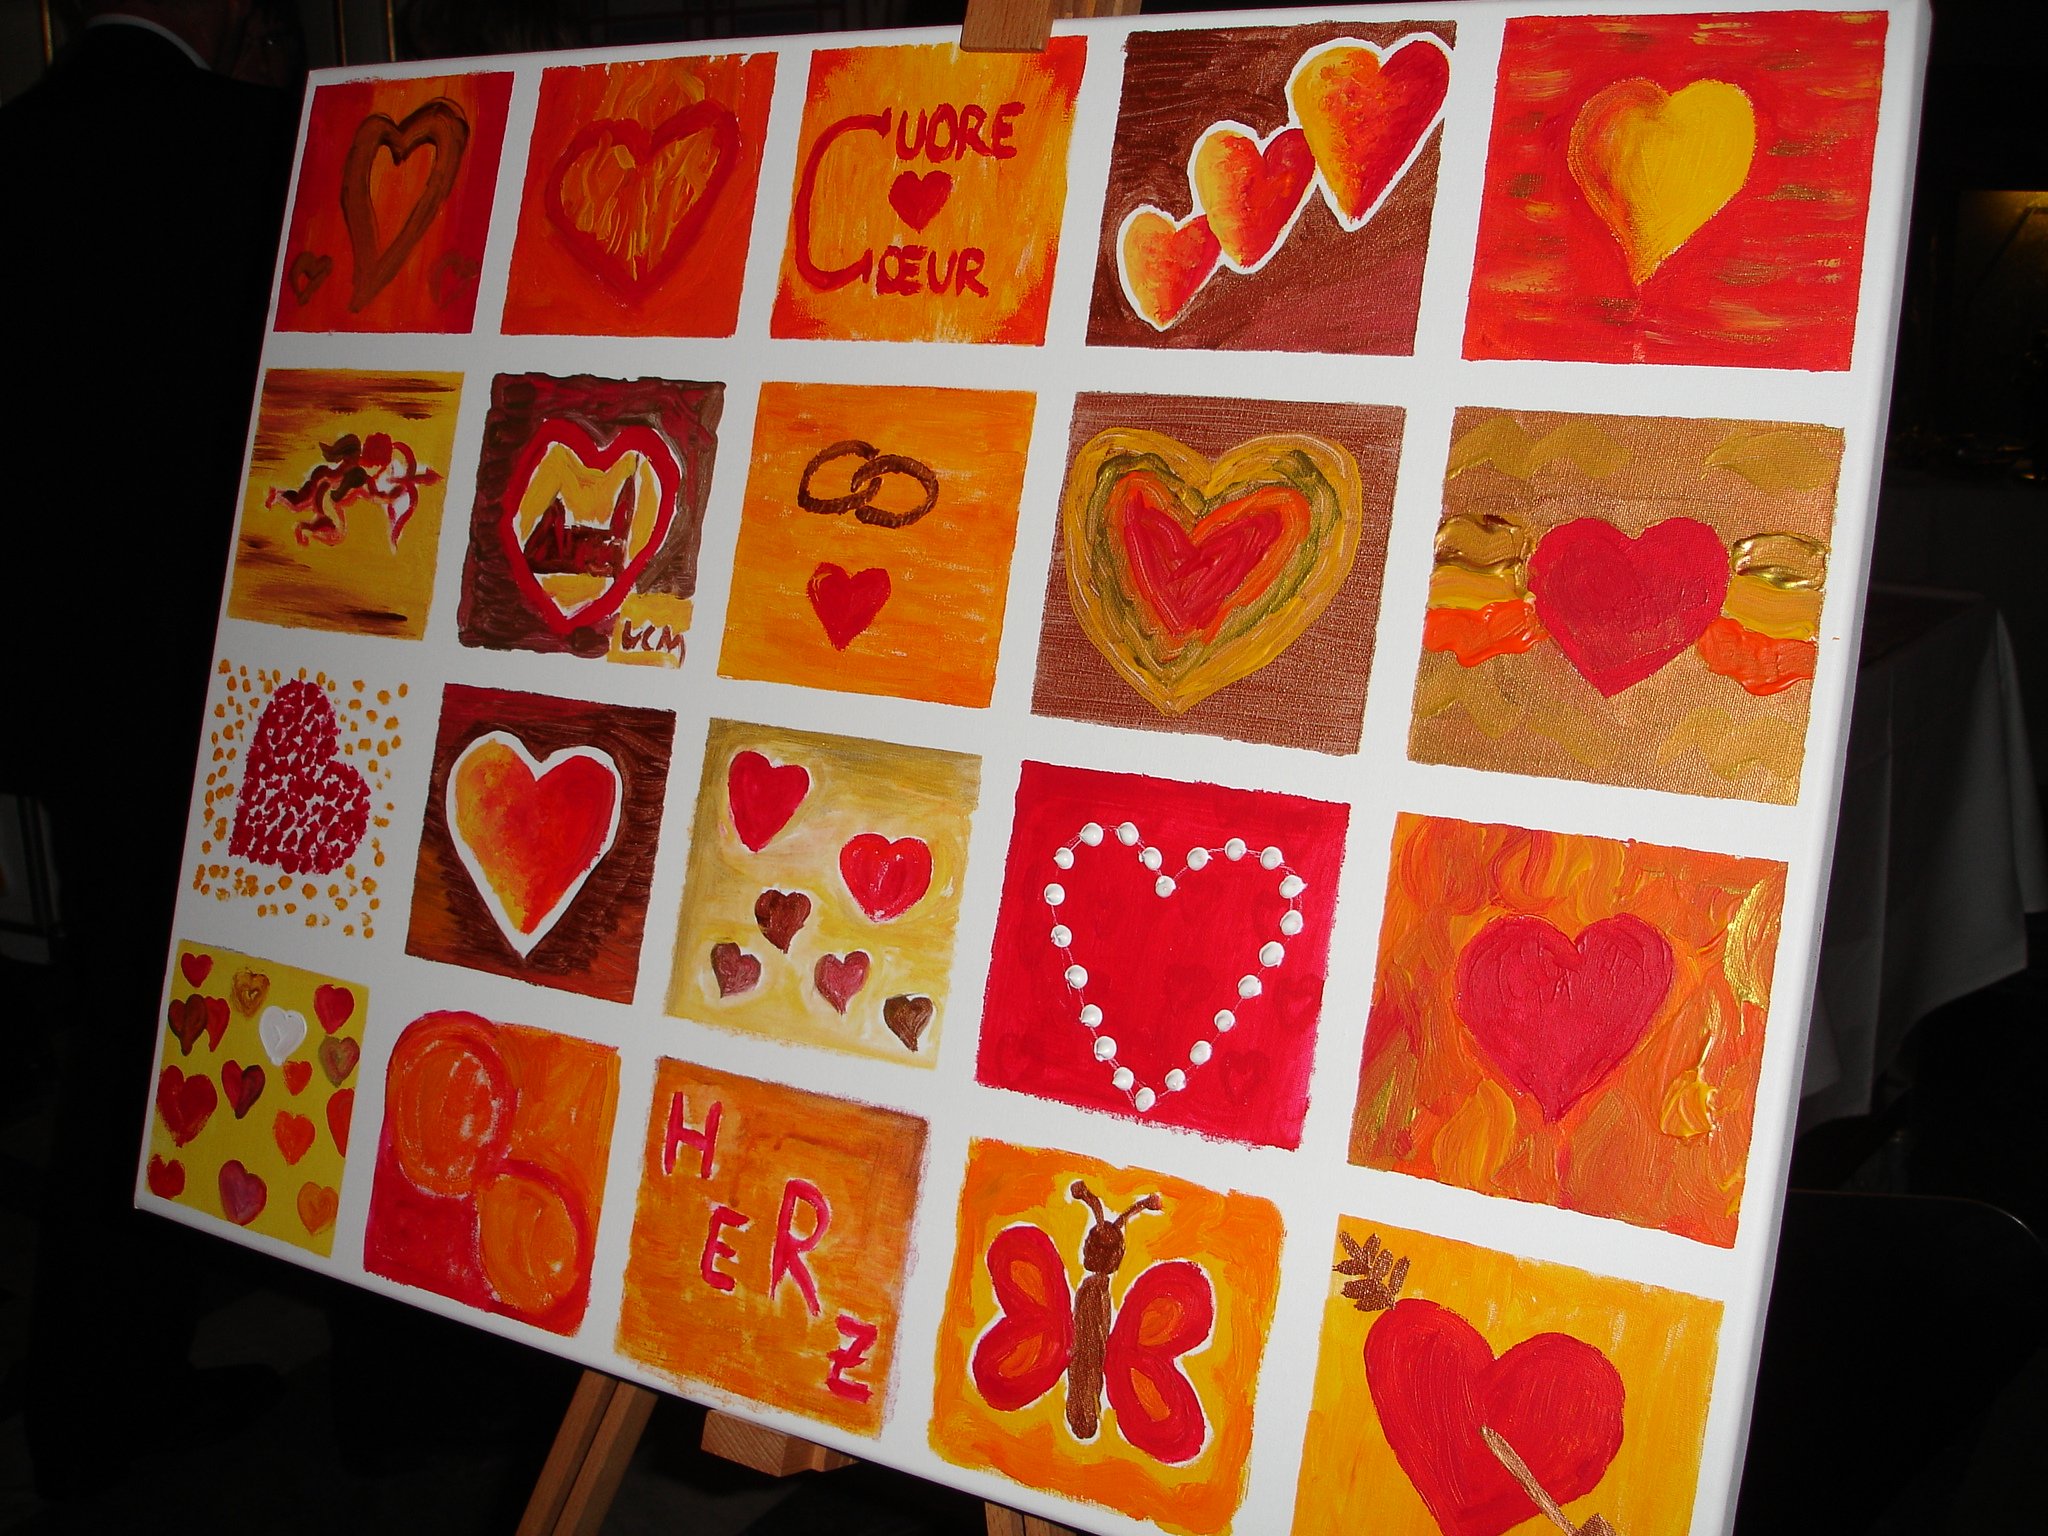
love, heart, red, symbol, color, paint, colorful, wedding, material, textile, art, image, draw, shape, herzchen